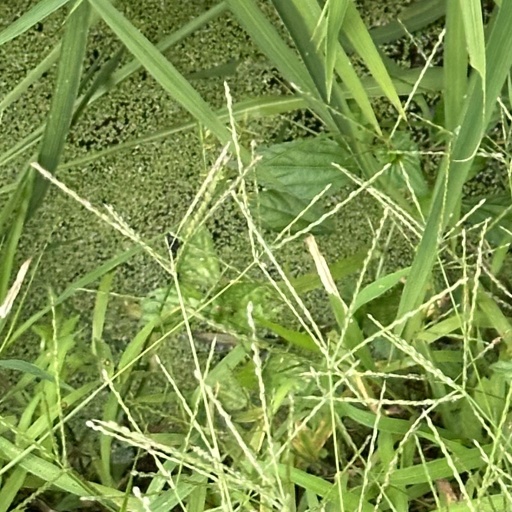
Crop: rice